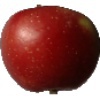
Label: Apple Braeburn 1